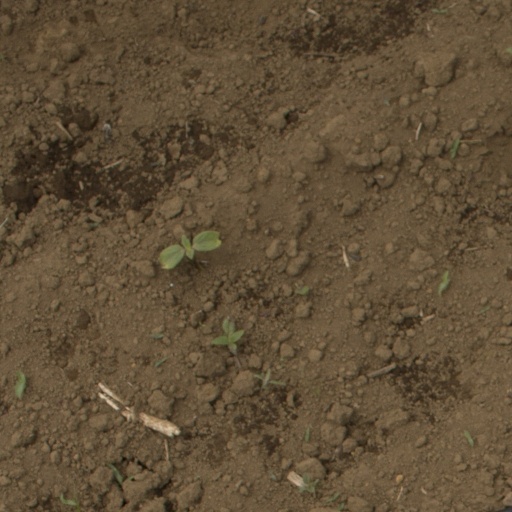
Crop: Jerusalem artichoke